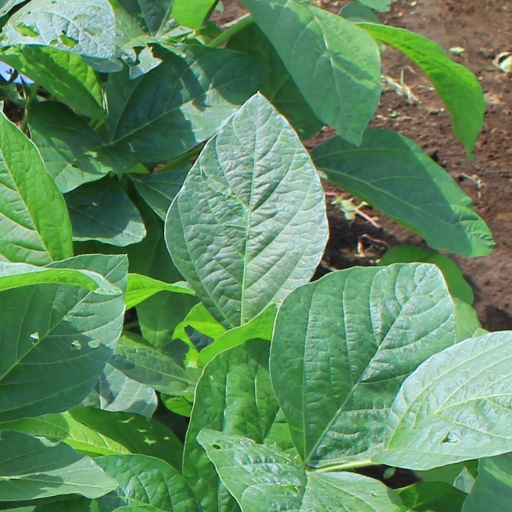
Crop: soybean